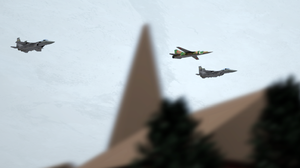
L'accident aérien de Courtrai est le crash d'un Mikoyan-Gourevitch MiG-23 de l'armée soviétique à Kooigem, près de Courtrai, en Belgique, le 4 juillet 1989. Il provoque un mort au sol, l'avion n'ayant plus de pilote avant le crash. Cet accident militaire provoqua une crise diplomatique entre l'URSS et la Belgique, dans le cadre de la guerre froide.